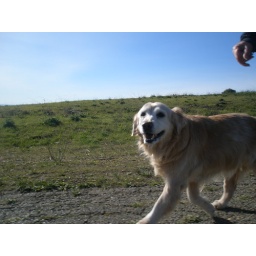
Me, too, buddy. Jack and Justine are boarding Princess, the senior golden retriever, at their home in Hayward.